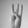
ASL letter: W